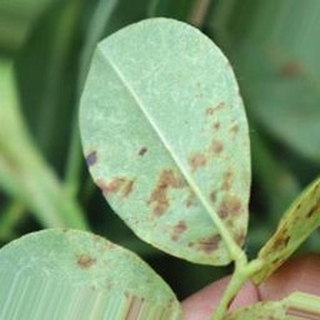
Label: groundnut_rust